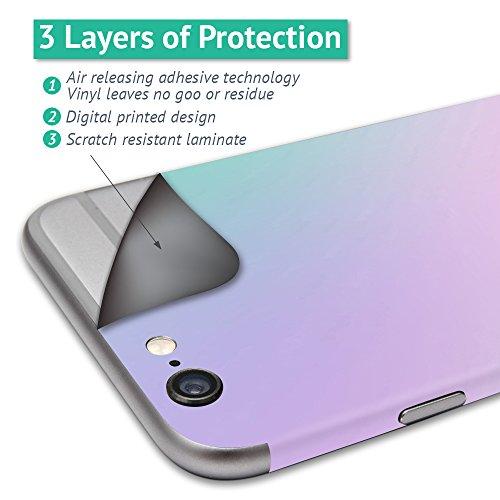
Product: MightySkins Skin Compatible with Blade 200QX Quadcopter Drone wrap Cover Sticker Skins Zebra Skull
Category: Toys & Games | Hobbies | Remote & App Controlled Vehicles & Parts | Remote & App Controlled Vehicle Parts
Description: Great Condition.
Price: $14.99
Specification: ProductDimensions:17x1x11inches|ItemWeight:0.16ounces|ShippingWeight:1pounds(Viewshippingratesandpolicies)|ASIN:B01CDILPR8